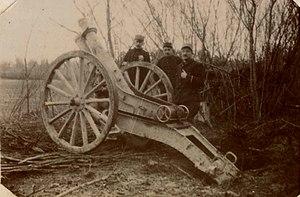
Canon de 120 mm C modèle 1890
L’obusier de 120 mm C modèle 1890, appelé aussi 120 mm Baquet est une pièce d'artillerie adoptée en 1890 par l'artillerie de l'armée française, qui l'employa pendant la première Guerre mondiale.